Grumman F4F Wildcat

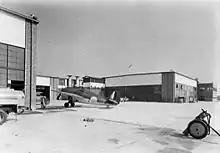
A G-36A at Grumman, 1940

The G-36A also had French instruments (with metric calibration), radio and gunsight. The throttle was modified to conform to French pre-war practice: the throttle lever was moved towards the pilot (i.e. backward) to increase engine power. The armament which was to be fitted in France was six 7.5 mm (.296 in) Darne machine guns (two in the fuselage and four in the wings). The first G-36A was flown on 11 May 1940. After France's defeat in the Battle of France, all contracts were taken over by Britain. The throttle was modified again, four 0.50 in (12.7 mm) guns were installed in the wings and most traces of the original ownership removed.